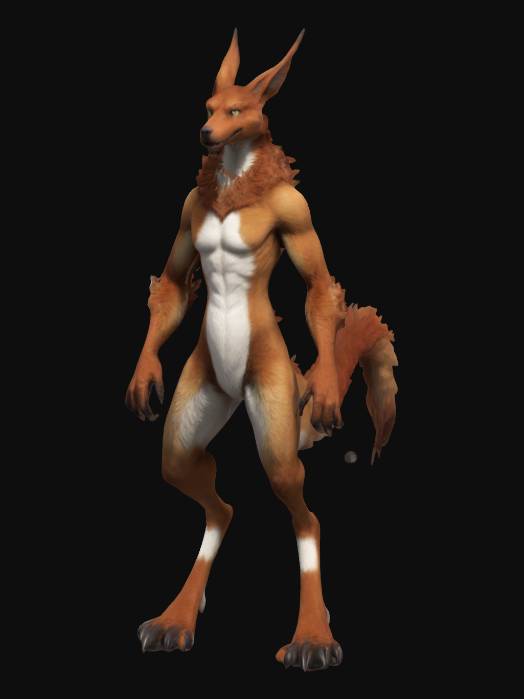
미적 점수 (1~10점): 8